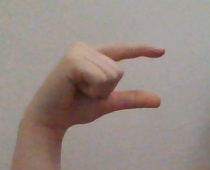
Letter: dal